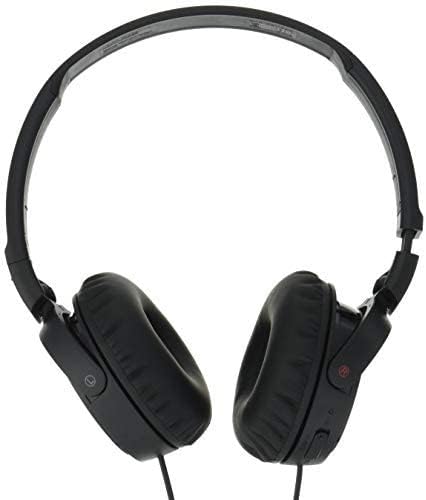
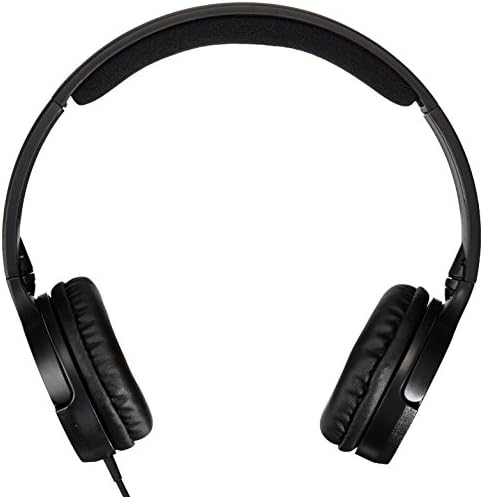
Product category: headphones
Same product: no